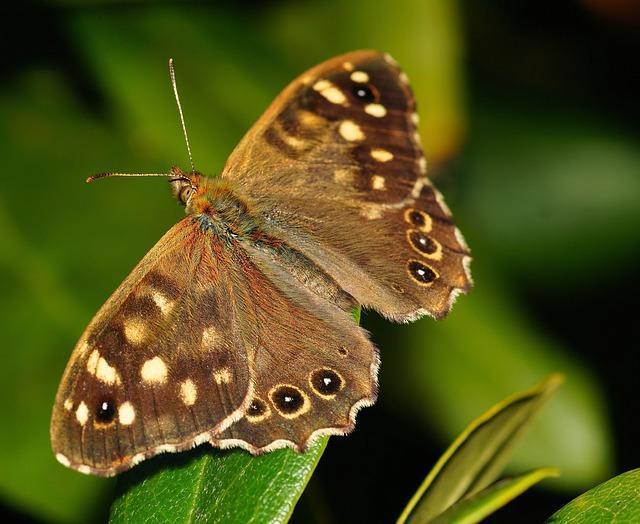
butterfly